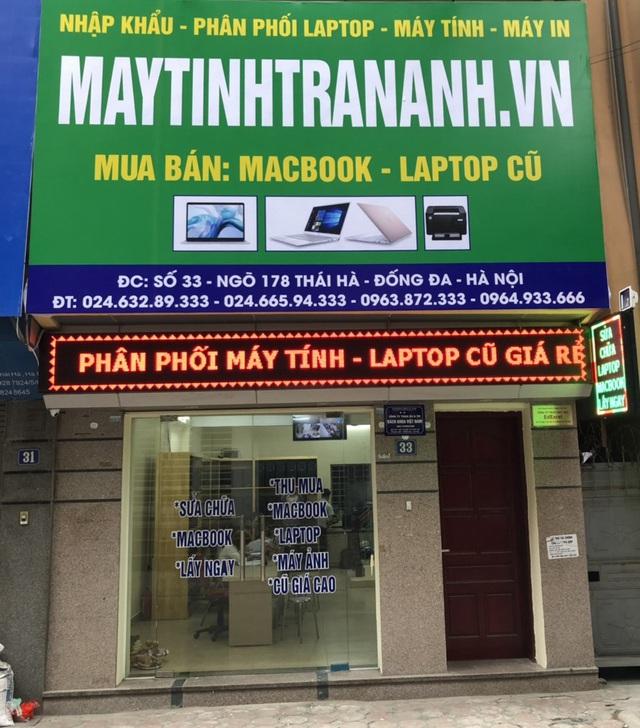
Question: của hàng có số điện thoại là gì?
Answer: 02463289333-02466594333-0963872333-0964933666